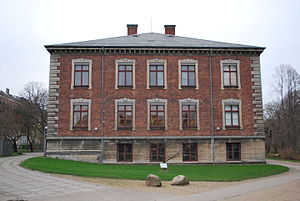
Hans Fussing / Værker
Botanisk Museum
Hans Nielsen Fussing var en dansk arkitekt, murermester, landstingsmedlem og borgerrepræsentant. Han var bror til tømrermester Valdemar Fussing, far til arkitekten Andreas Fussing og til overretssagfører Thorkil Fussing.